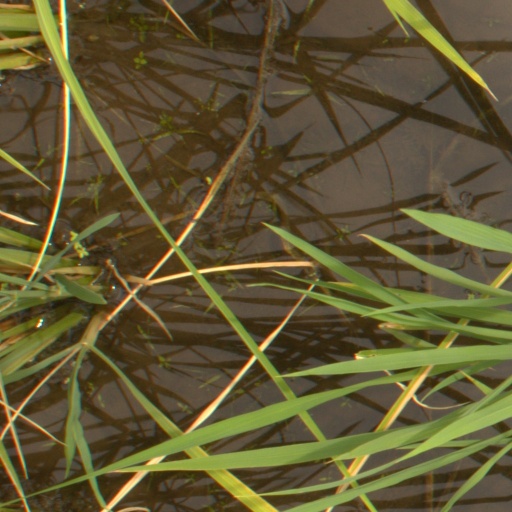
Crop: rice